James Cowan Smith

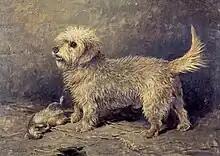
"Callum" by John Emms (1895)

The bequest had two conditions attached. The first was that his dog Fury, a Dandie Dinmont terrier, was to be looked after by the gallery for the rest of his life. The second was that a portrait of a previous (deceased) dog, Callum, by artist John Emms be on permanent display at the gallery.